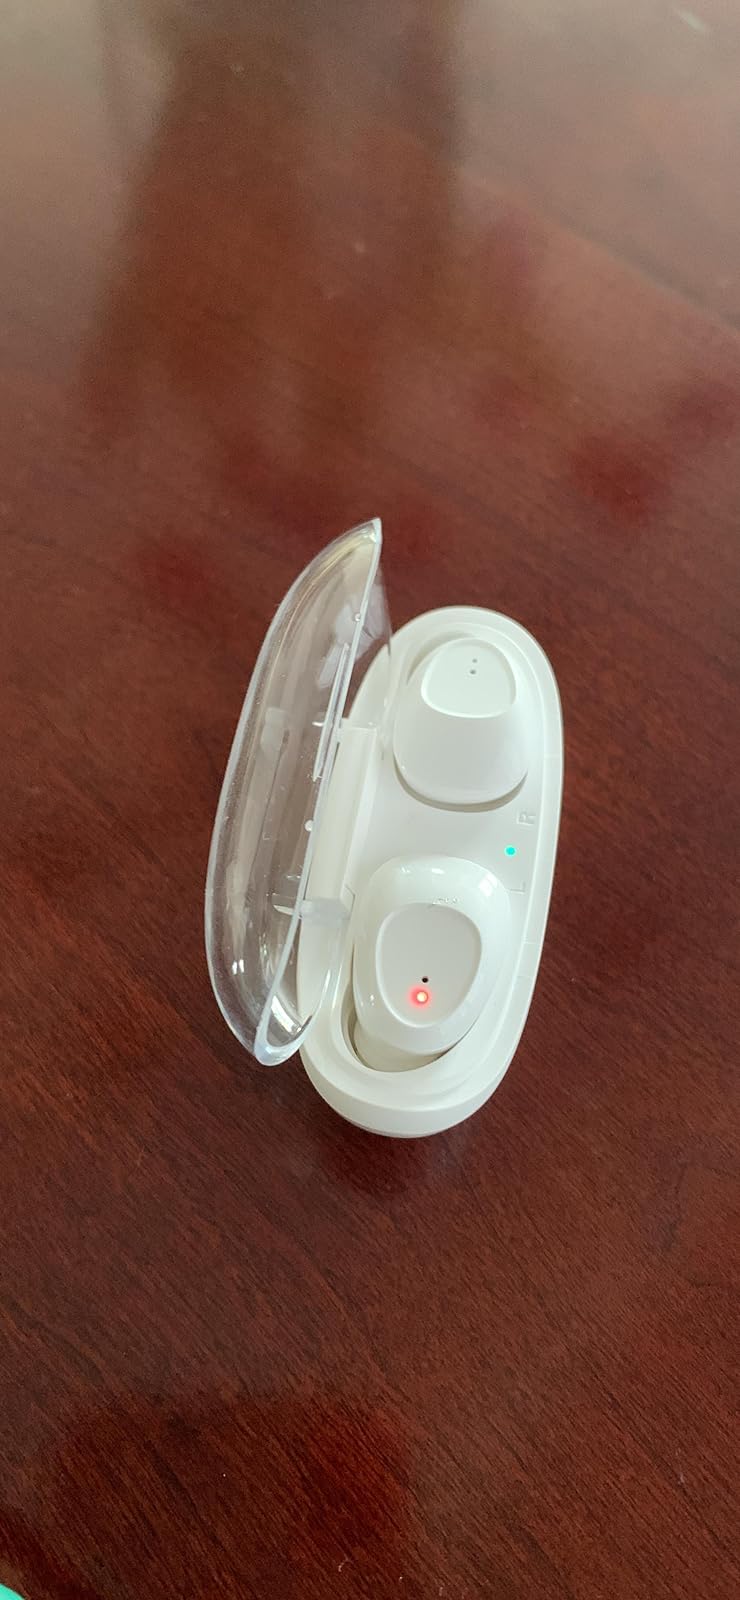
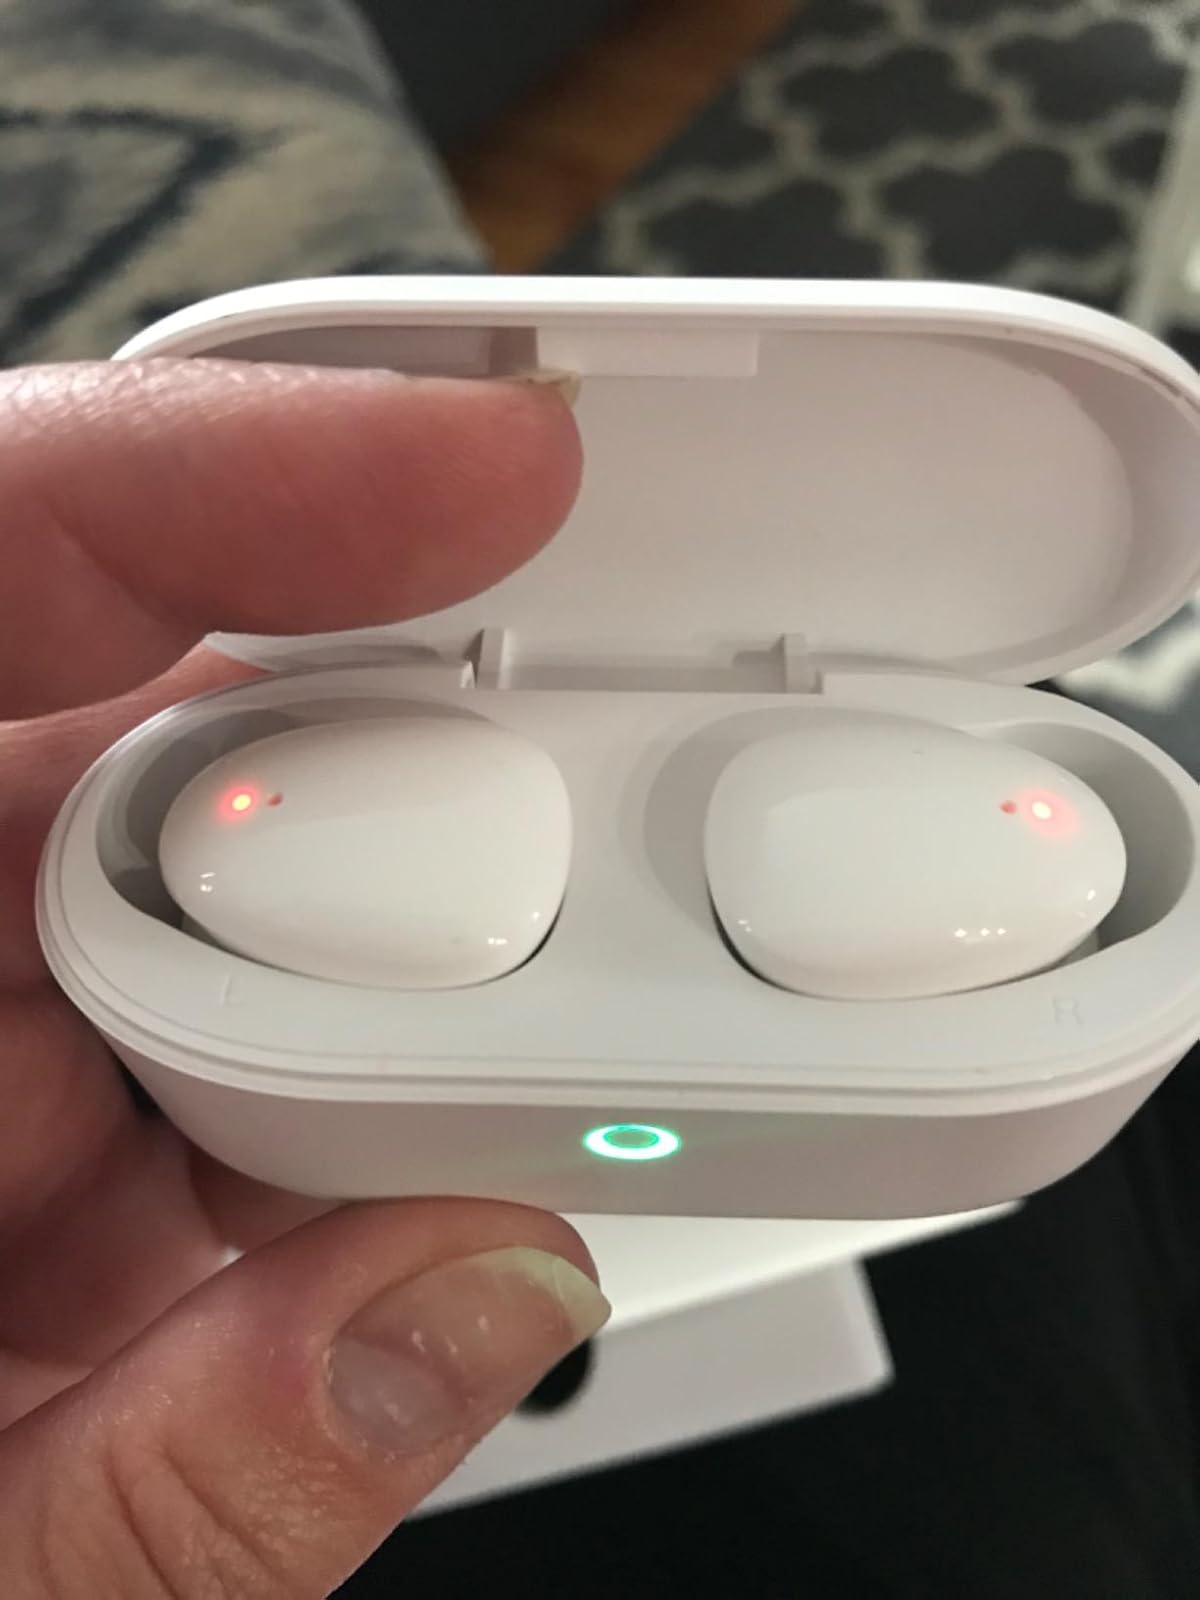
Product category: earbuds
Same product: no